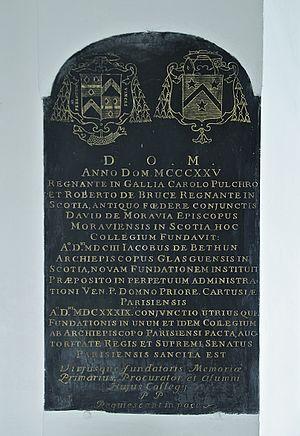
Plaque en latin relatant l'histoire du Collège des Écossais, dans la chapelle du Collège à Paris. En 1325 sous les règnes de Charles le Beau en France et de Robert de Bruce en Ecosse, David de Moravia évêque de Murray fonda ce collège. En 1603, Jacques de Bethun archevêque de Glasgow en fit un établissement de formation de prêtres. En 1639 l'ensemble fut placé sous l'autorité du Roi, et de l'archevêque de Paris. A la mémoire des fondateurs, des prêtres et des anciens élèves, qu'ils reposent en paix
Depuis le XVIᵉ siècle, deux établissements de France étaient nommés collège des Écossais, l'un à l'université de Douai, l'autre à l'ancienne université de Paris. Le collège des Écossais de Douai et le collège des Écossais de Paris ont été administrativement fusionnés par un arrêté du Consulat daté du 24 vendémiaire an XI.